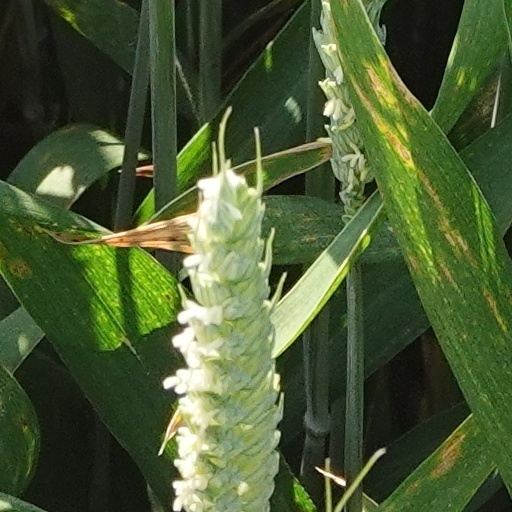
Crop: wheat